Vaisala

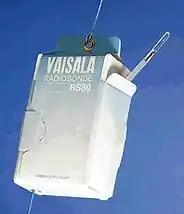
An earlier design radiosonde (RS80)

The Weather and Environment Business Area is divided into five business segments: Meteorology, Ground Transportation, Aviation, Renewable Energy, and Ambient Air